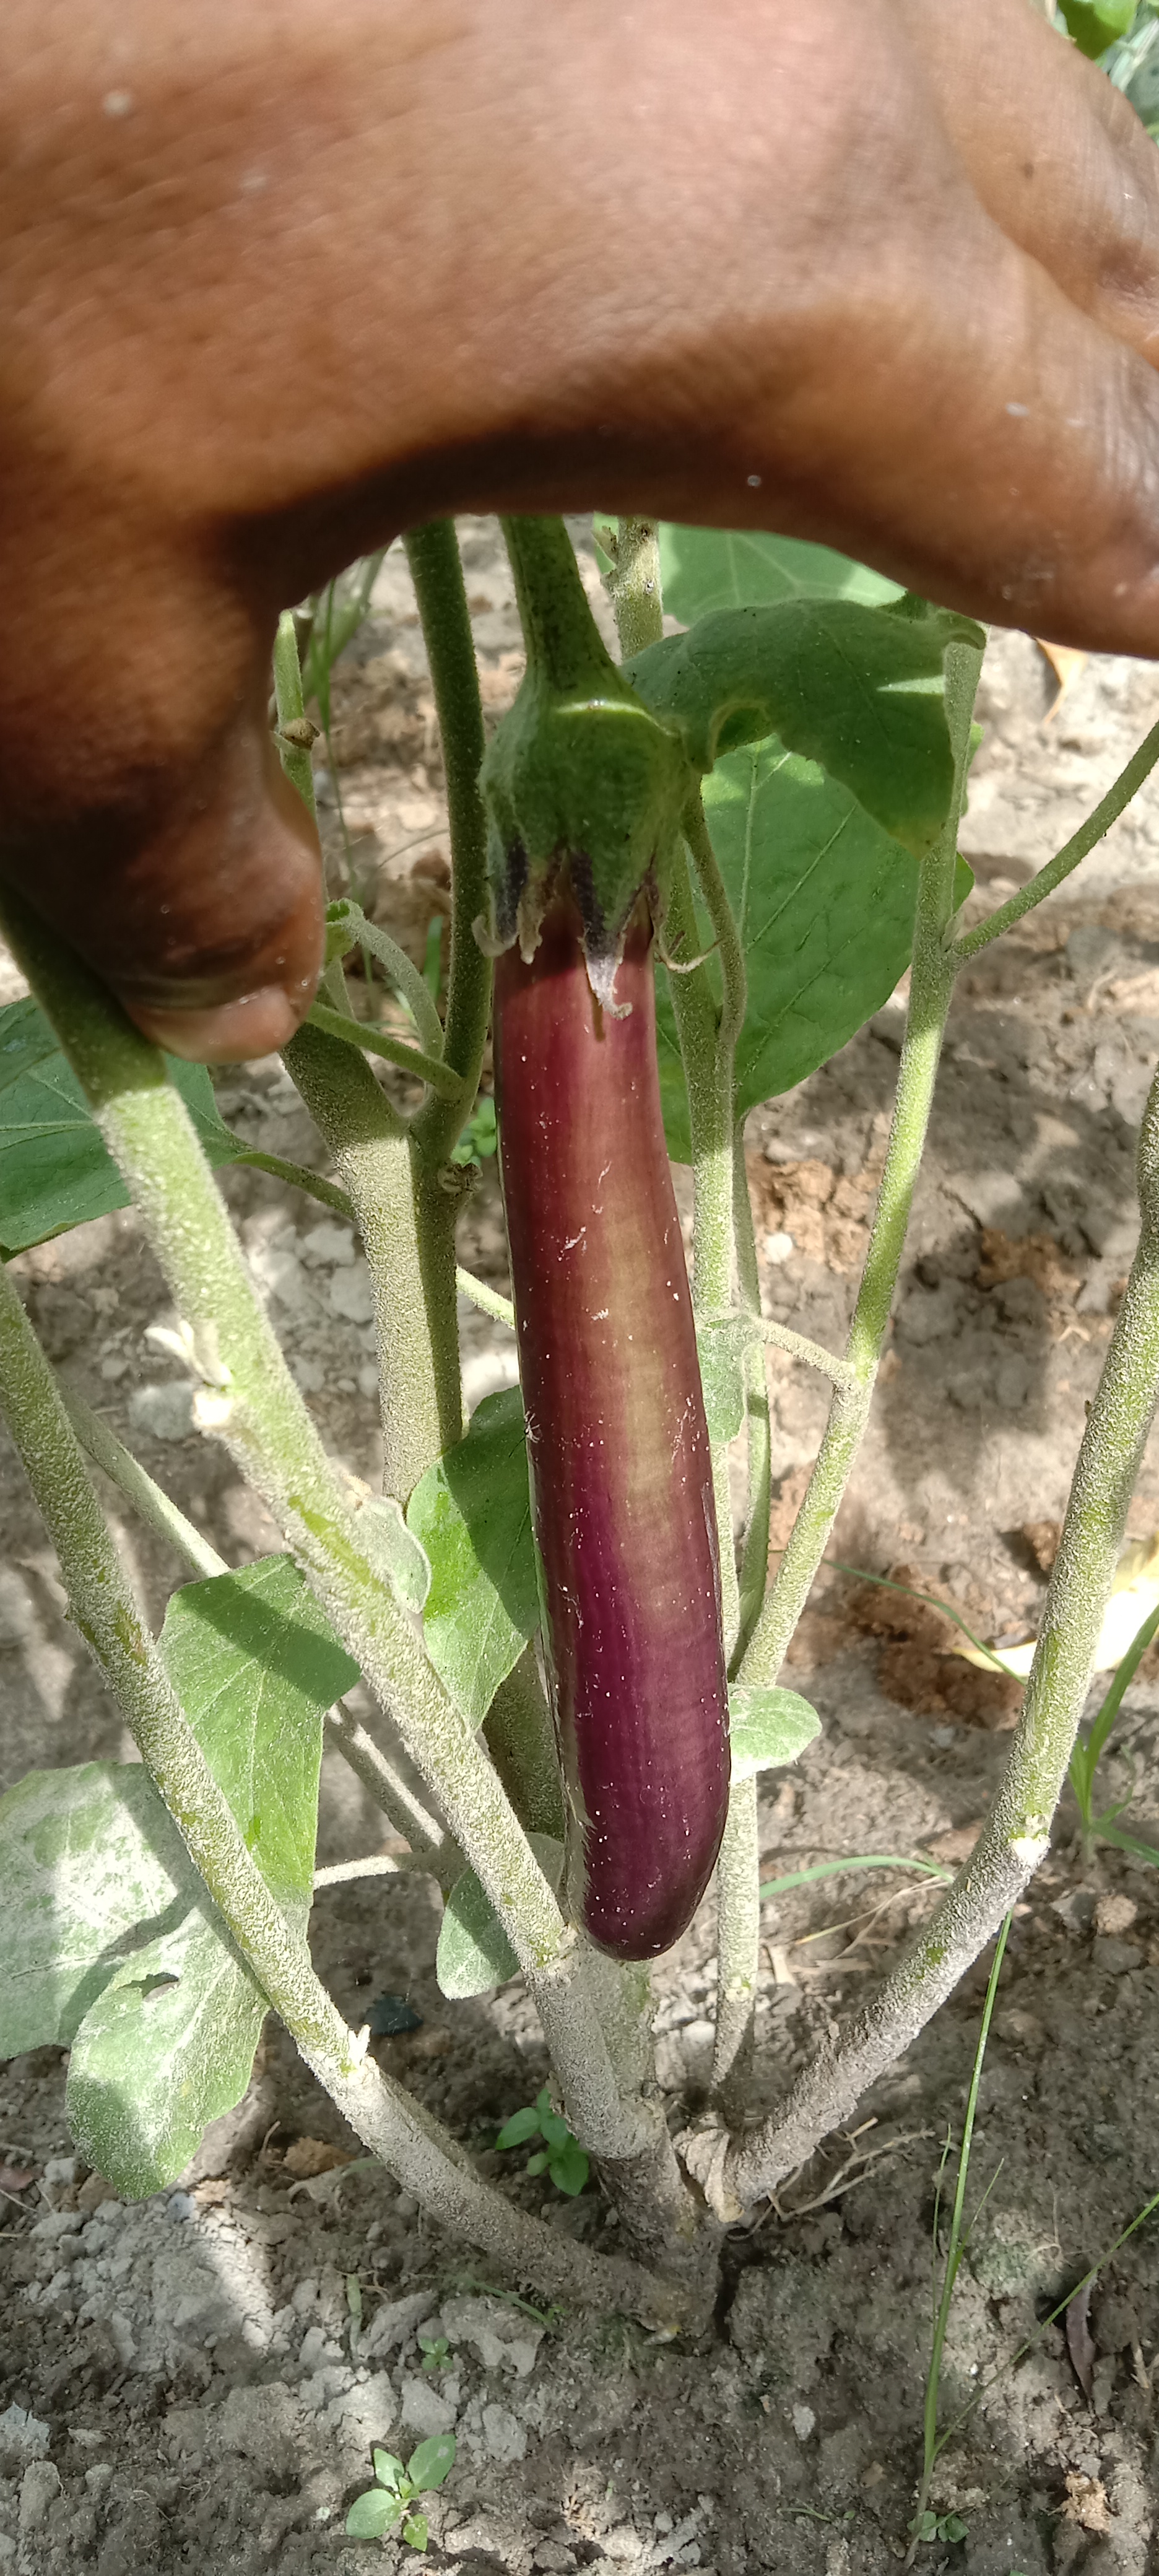
Label: Healty Brinjal